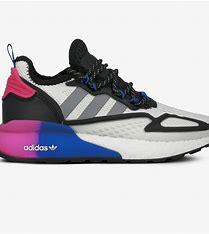
Brand: Adidas
Model: ZX 2K Boost